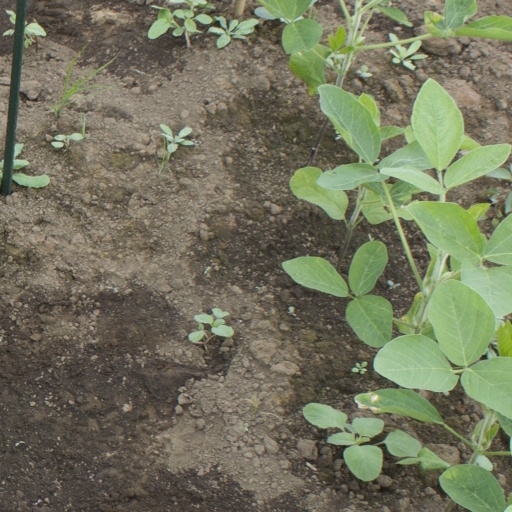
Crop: soybean